George Hutchins (lawyer)

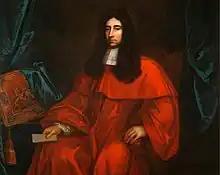
Sir George Hutchins of Northaw Place

Sir George Hutchins (died 1705) was an English lawyer and politician, a Member of Parliament and king's serjeant.